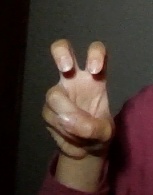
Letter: toot